Junction (canal)

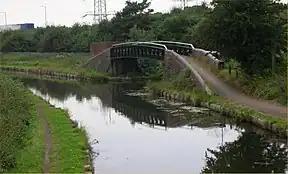
Rushall Junction is the southern limit of the Rushall Canal where it meets the Tame Valley Canal in the West Midlands, England

A canal junction is a place at which two or more canal routes converge or diverge. This implies a physical connection between the beds of the two canals (commonly in the form of a T junction) as opposed to them crossing on different levels e.g. via an aqueduct.